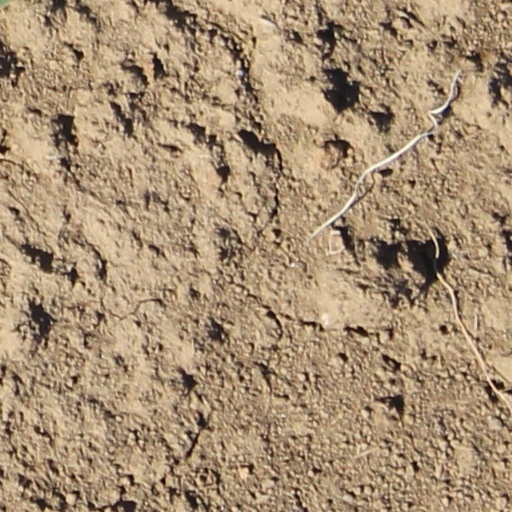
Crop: wheat